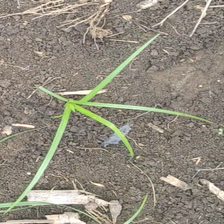
Weed species: Lavhala_(Cyperus_Rotundus)